Presentation of Jesus

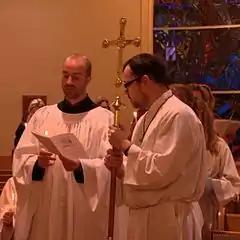
Blessing of the Candles at Candlemas at Calvary Episcopal Church (Rochester, Minnesota)

In Irish homes, there were many rituals revolving around welcoming Brigid into the home. Some of Brigid's rituals and legends later became attached to Saint Brigid, who was seen by Celtic Christians as the midwife of Christ and "Mary of the Gael". In Ireland and Scotland she is the "foster mother of Jesus." The exact date of the Imbolc festival may have varied from place to place based on local tradition and regional climate. Imbolc is celebrated by modern Pagans on the eve of 2 February, at the astronomical midpoint, or on the full moon closest to the first spring thaw.